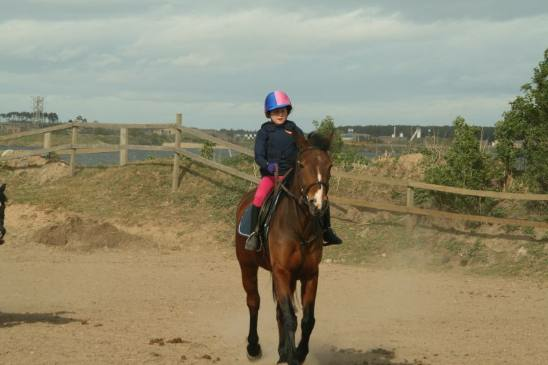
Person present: Yes